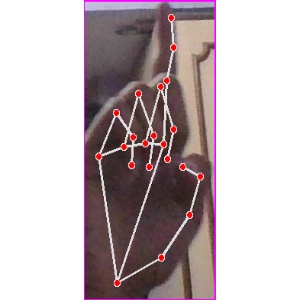
अक्षर: क